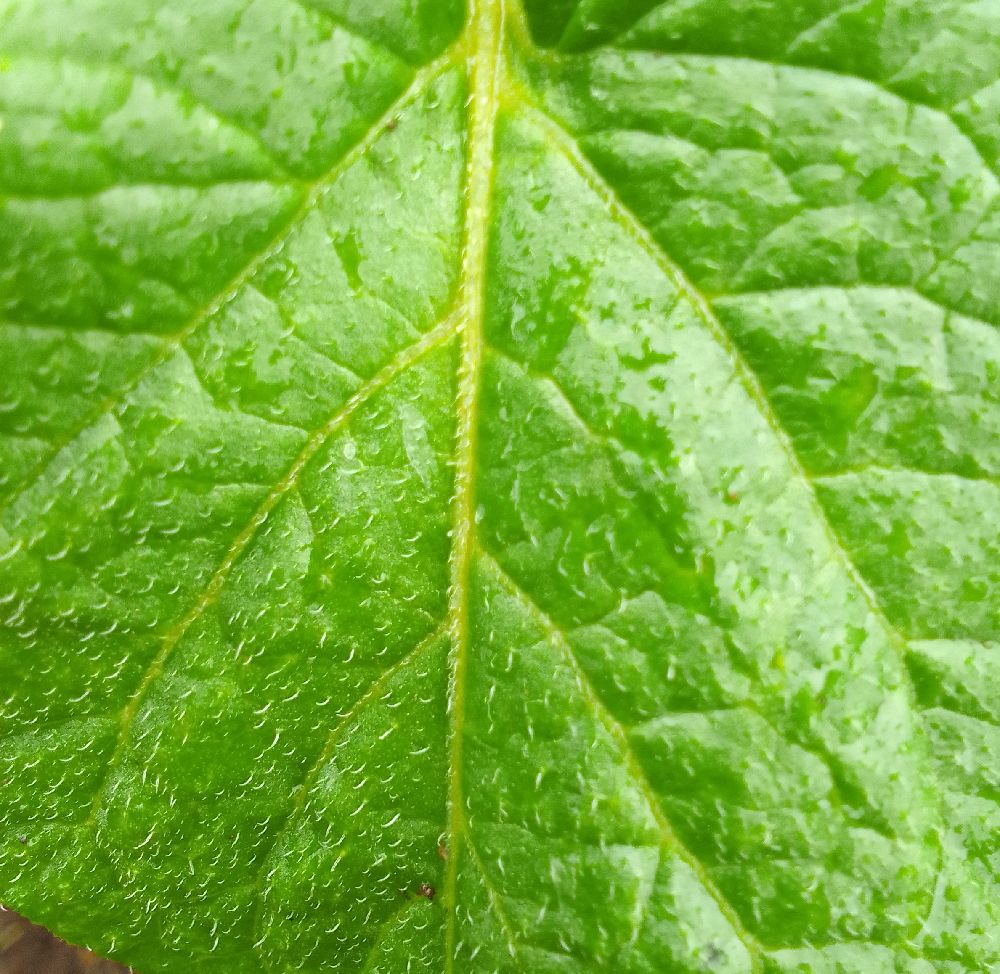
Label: Healthy